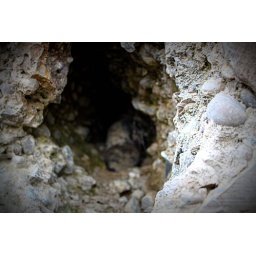
A bottle surrounded by spider webs inside a hole in a rock wall.Normal things.